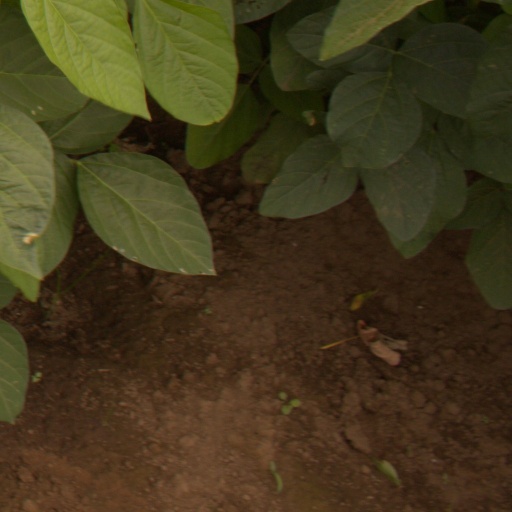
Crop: soybean